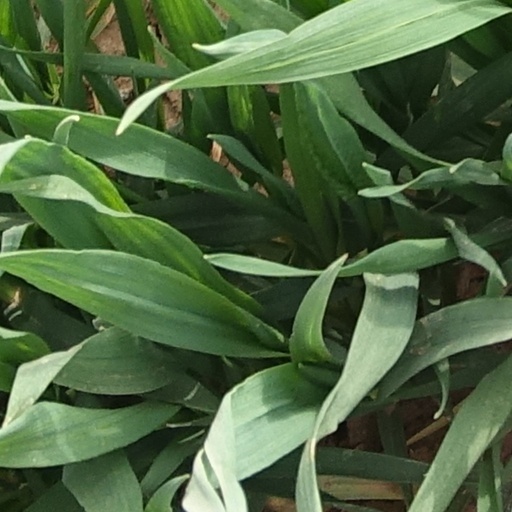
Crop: wheat